Sky position (RA, Dec in degrees): 331.18, -2.973
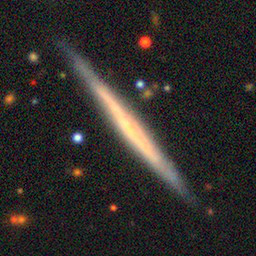
Galaxy morphology: Edge-on Galaxies without Bulge